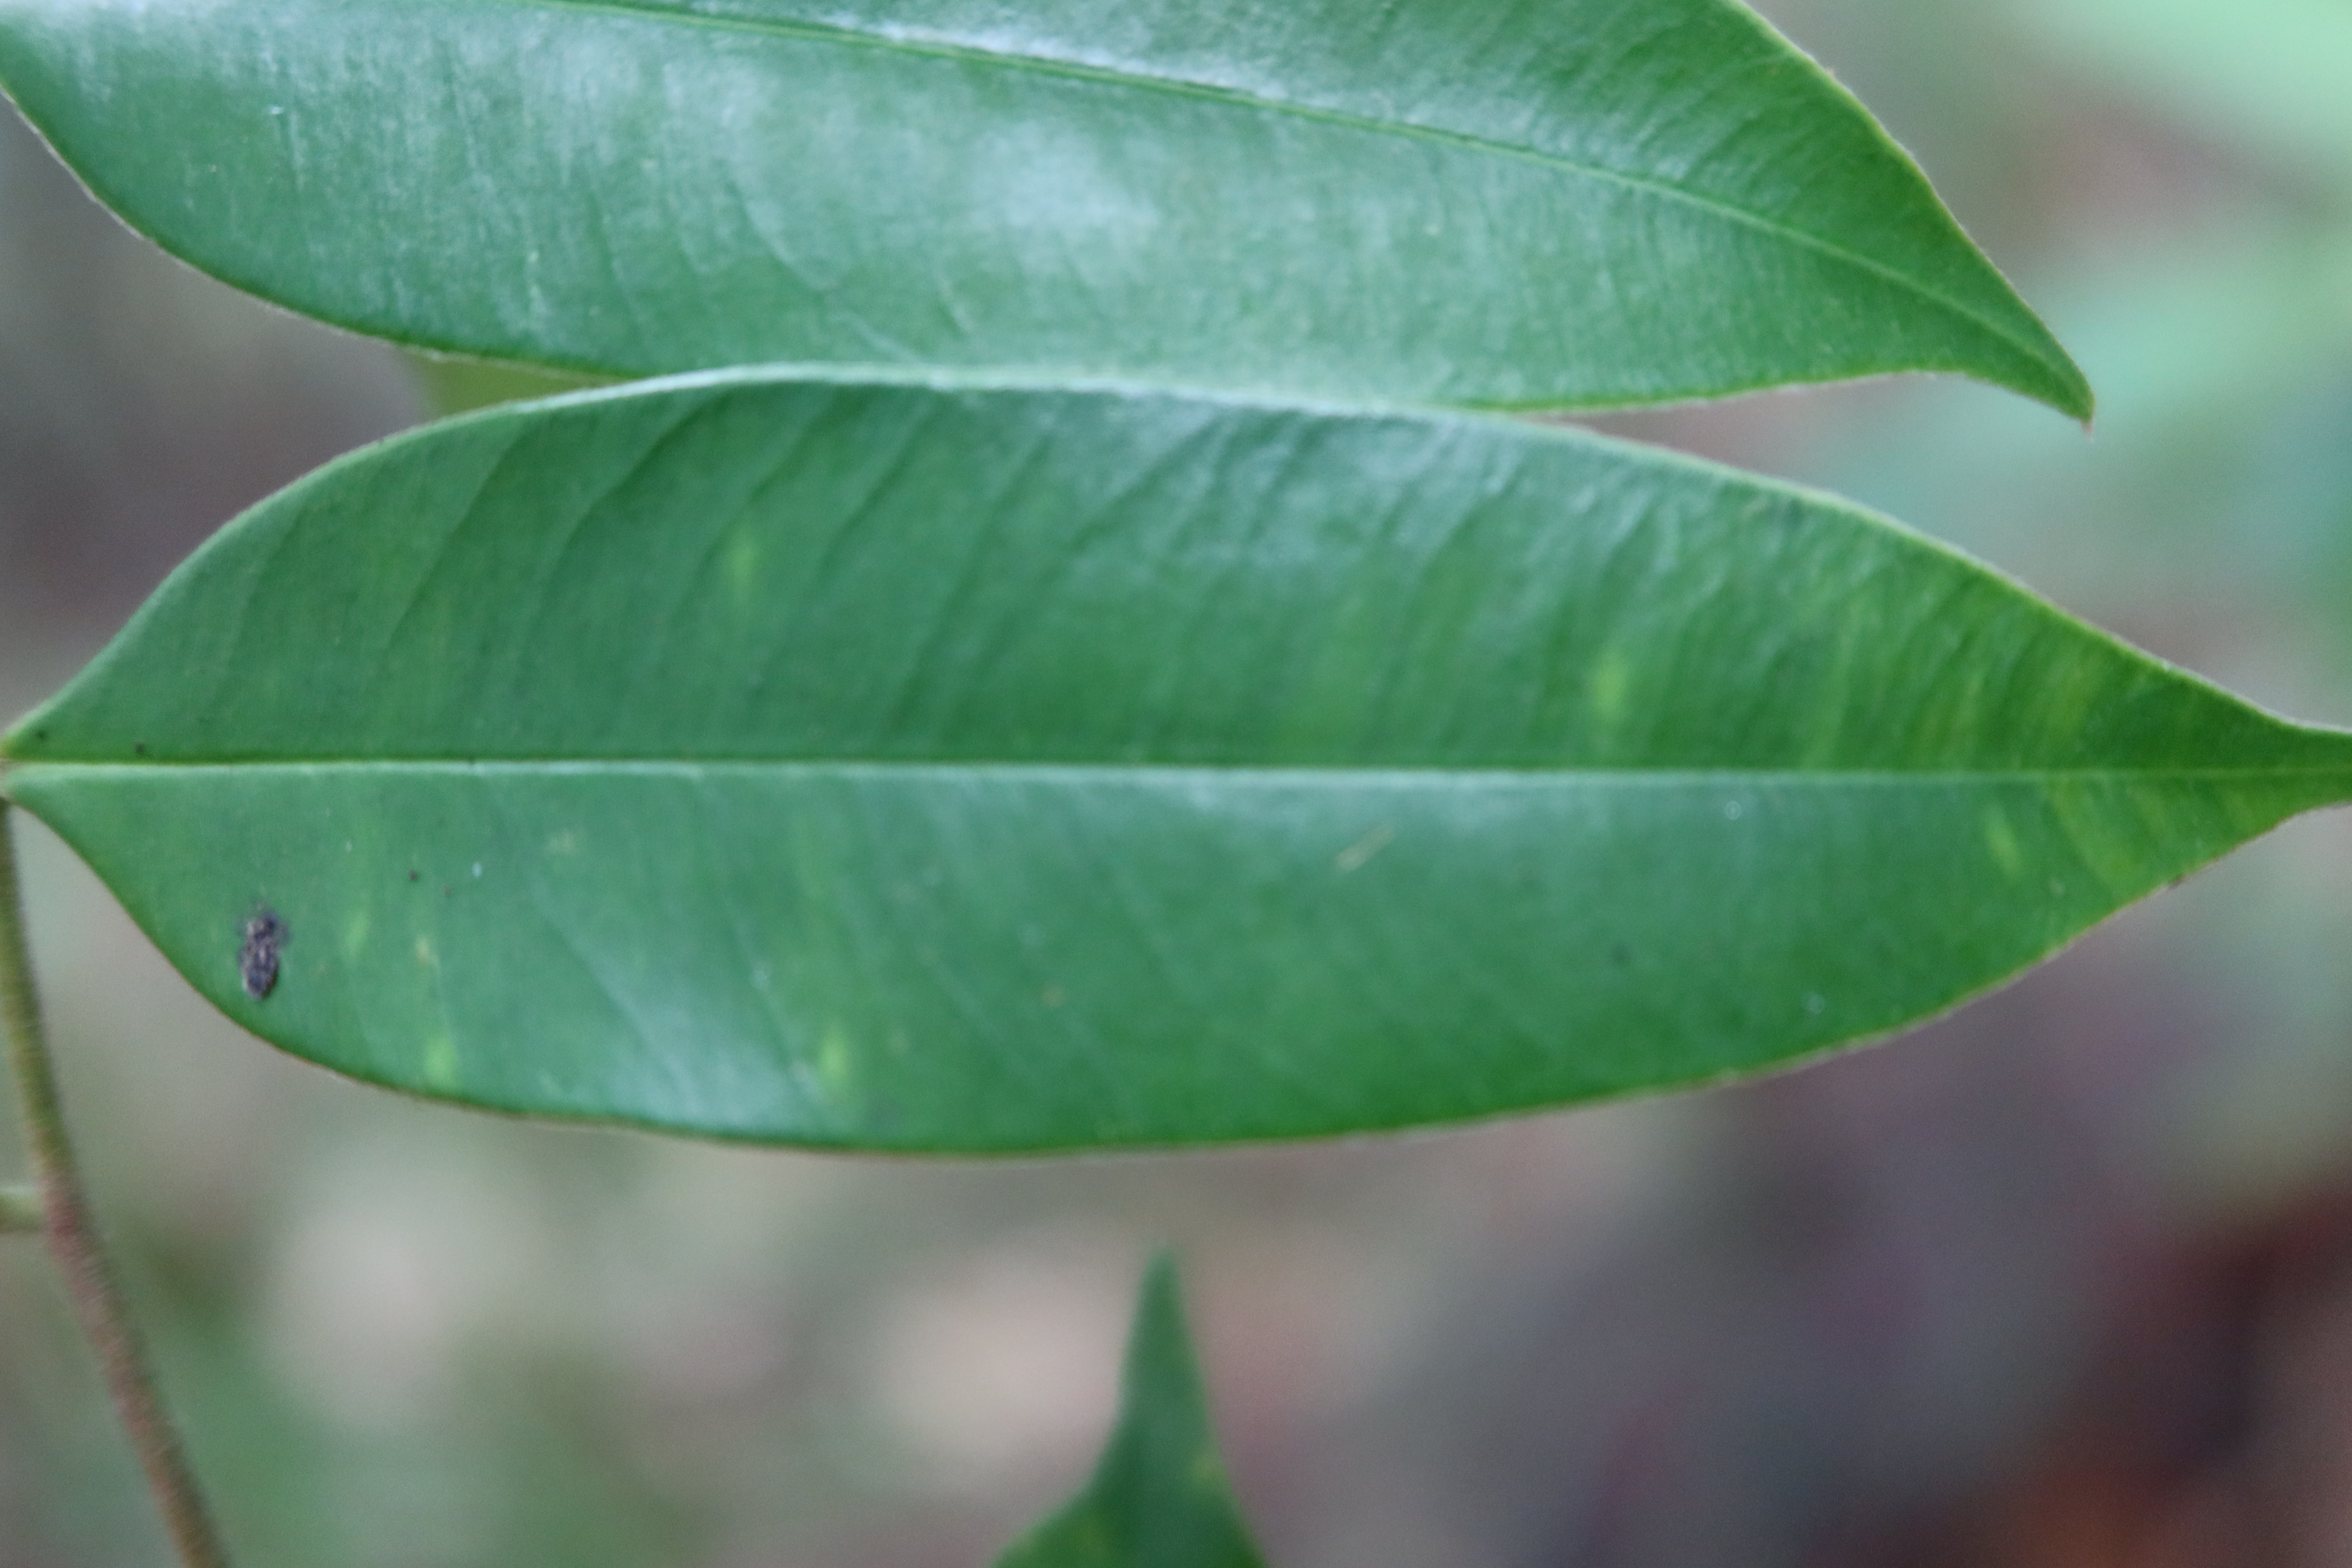
Label: Healthy